Tom Braden

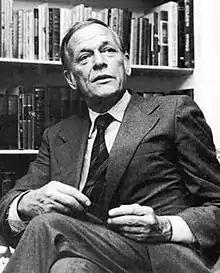

Thomas Wardell Braden (February 22, 1917 – April 3, 2009) was an American CIA official, journalist–– best remembered as the author of "Eight Is Enough", which spawned a television program–– and co-host of the CNN show "Crossfire".